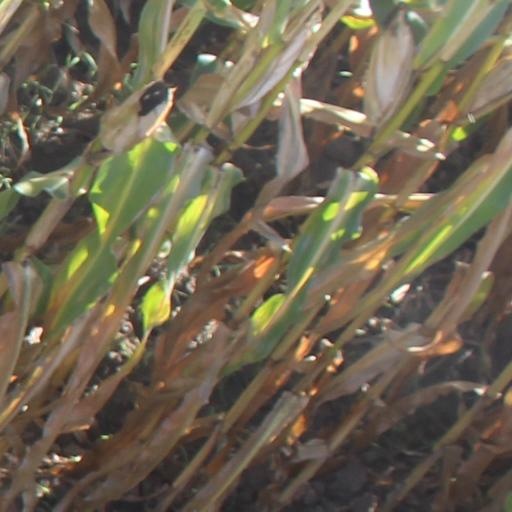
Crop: maize; corn